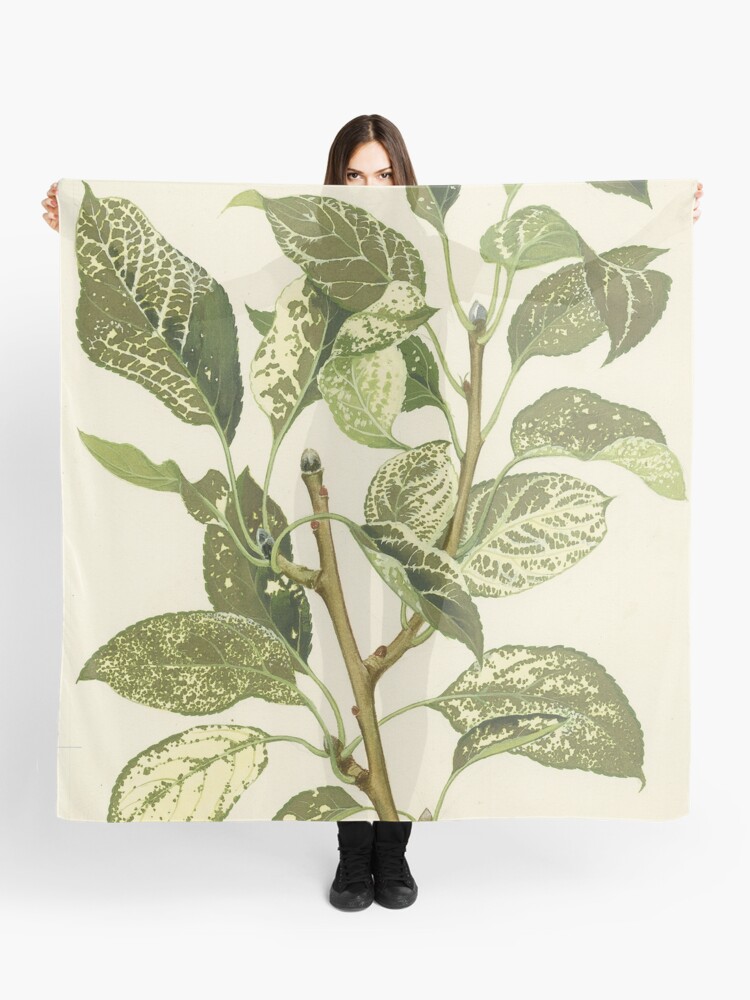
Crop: apple
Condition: mosaic_virus